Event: Nepal Earthquake
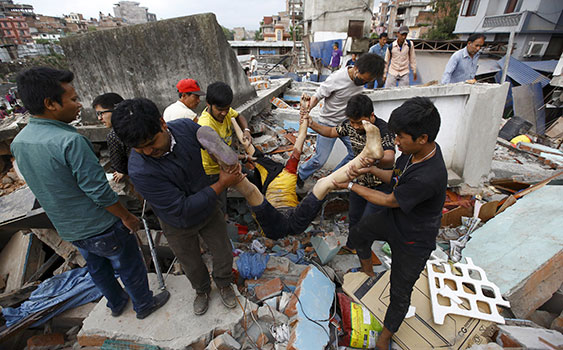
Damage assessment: damage